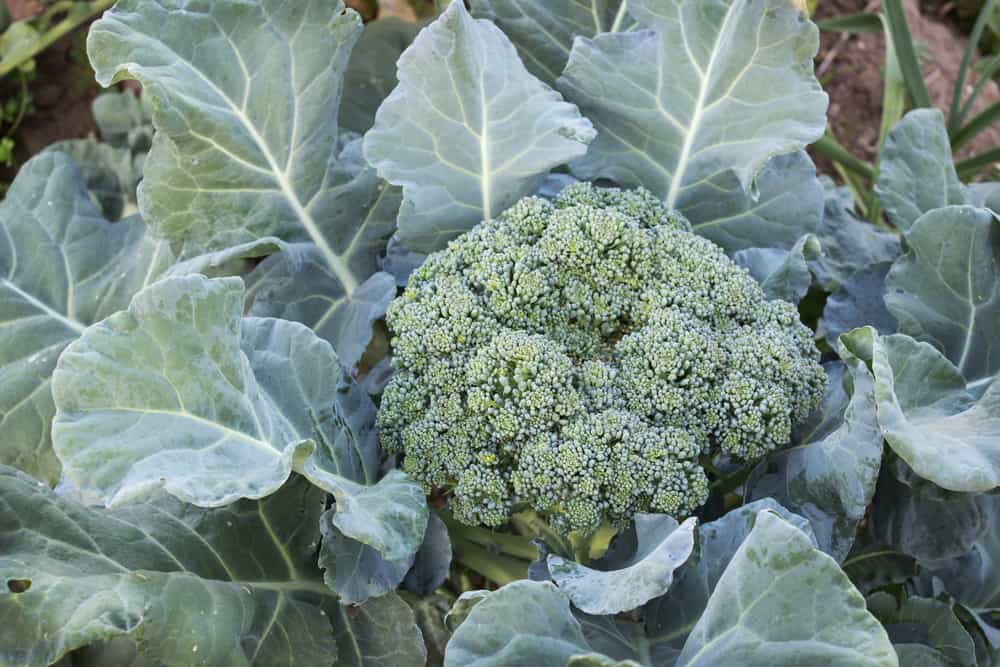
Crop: unknown
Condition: broccoli